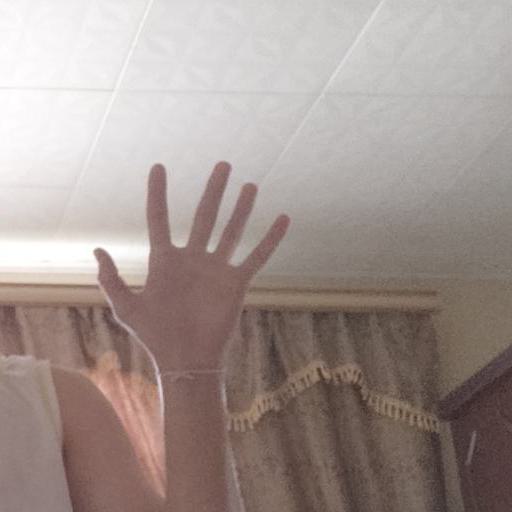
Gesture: palm